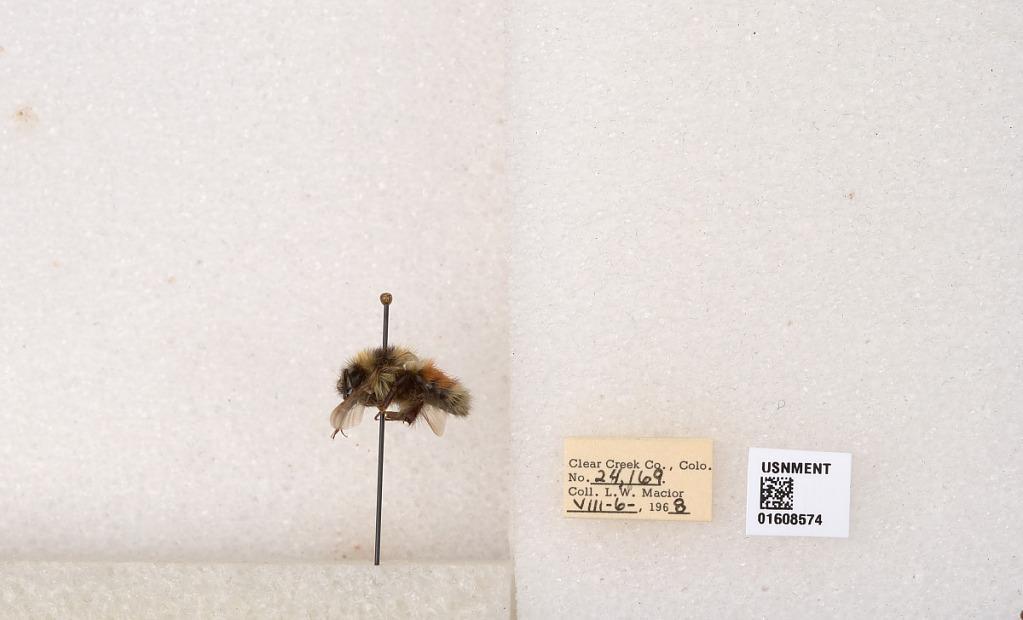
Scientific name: Bombus (Pyrobombus) sylvicola Kirby
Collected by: L. Macior
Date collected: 1968-8-6
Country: United States
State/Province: Colorado
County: Clear Creek
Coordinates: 39.6891, -105.644